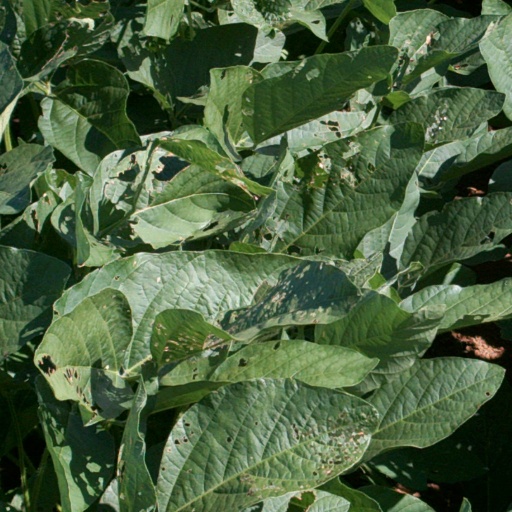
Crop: soybean